Eric Garcetti

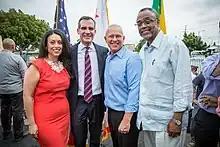
Garcetti with councilmembers Nury Martinez, Mike Bonin and Curren Price, 2015

In July 2014, the Los Angeles Police Protective League stated its plans to file an unfair labor practices complaint with the city's Employee Relations Board to block Garcetti and police chief Charlie Beck from discussing directly with officers the proposed a one-year contract that had been previously rejected. The proposal provided $70 million in overtime for that year and $50 million to buy back some of the $120 million in banked overtime while containing no cost-of-living increase.